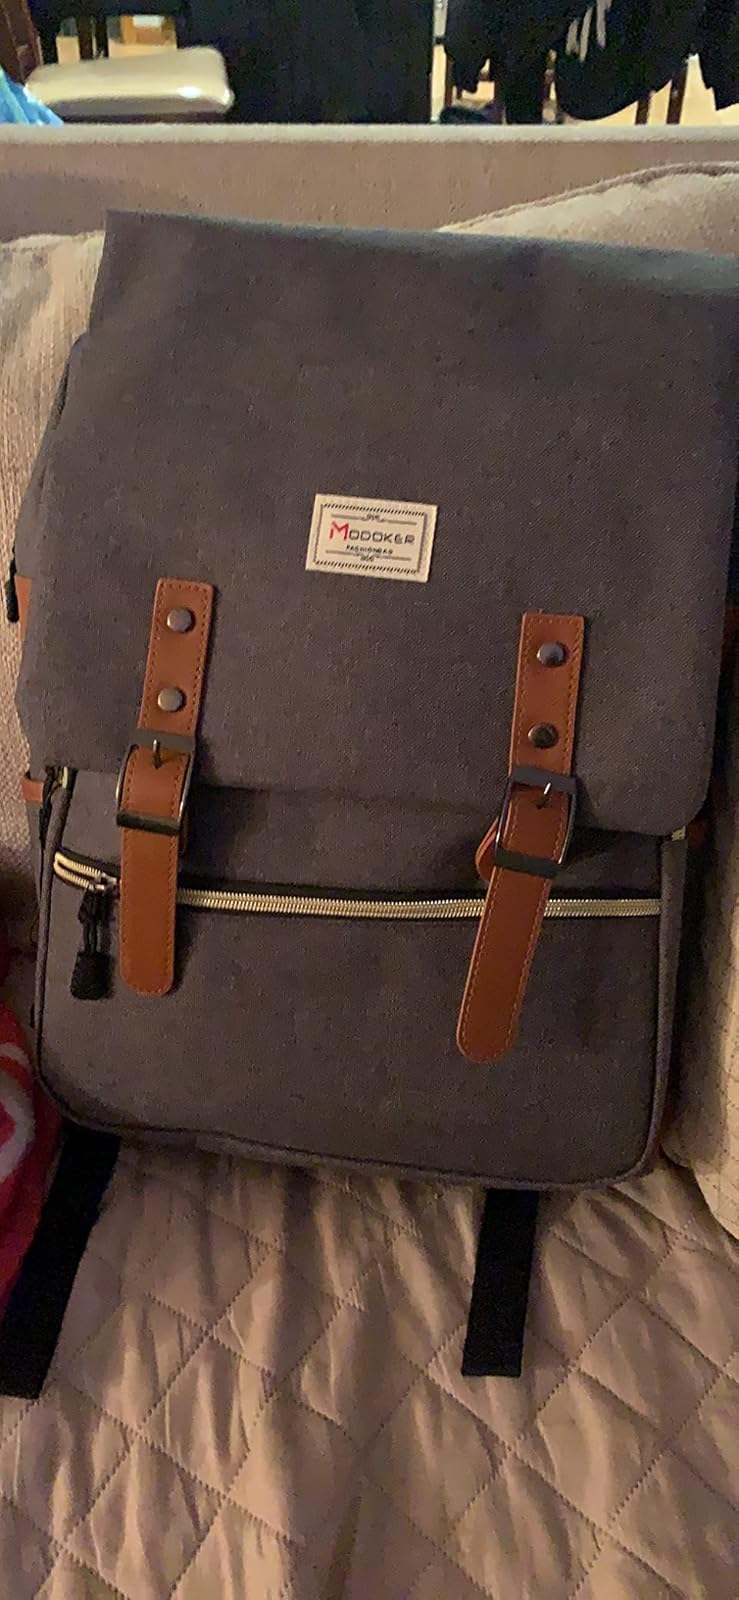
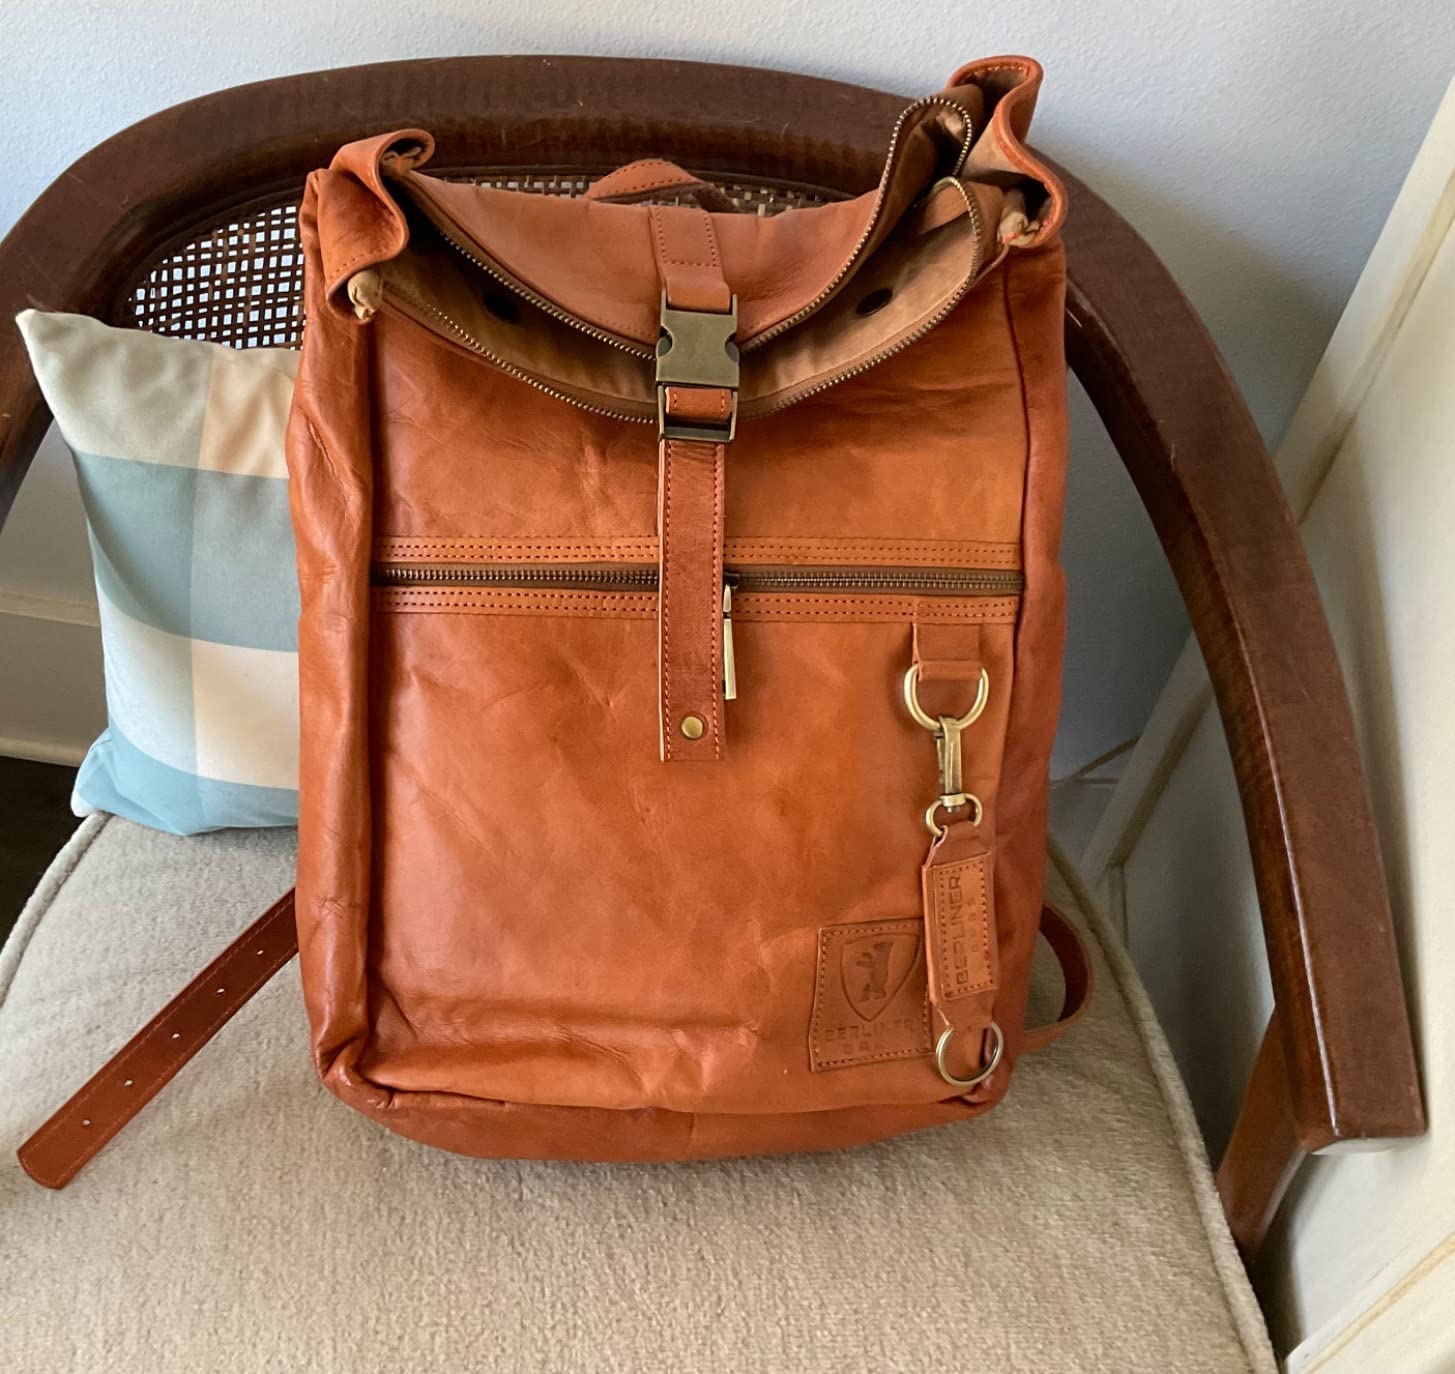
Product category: bag
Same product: no